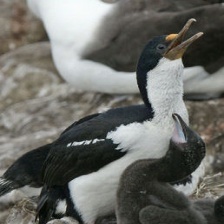
Species: IMPERIAL SHAQ
Scientific name: LEUCOCARBO ATRICEPS